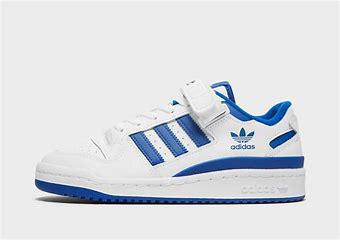
Brand: Adidas
Model: Forum 84